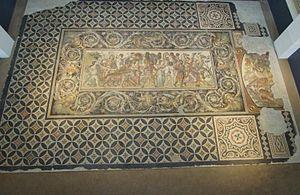
Sétif, est une ville du Nord-Est de l'Algérie et le chef-lieu de la wilaya de Sétif. Il s'agit de l'une des villes les plus importantes d'Algérie ; elle est souvent considérée comme la capitale commerciale du pays. Située au sud de la Petite Kabylie, à 217 km à l'est-sud-est d'Alger, à 60 km à l'est-nord-est de Bordj Bou Arreridj, à 225 km à l'ouest-sud-ouest de Annaba et à 109 km à l'ouest de Constantine, la ville culmine à 1 100 m d'altitude.